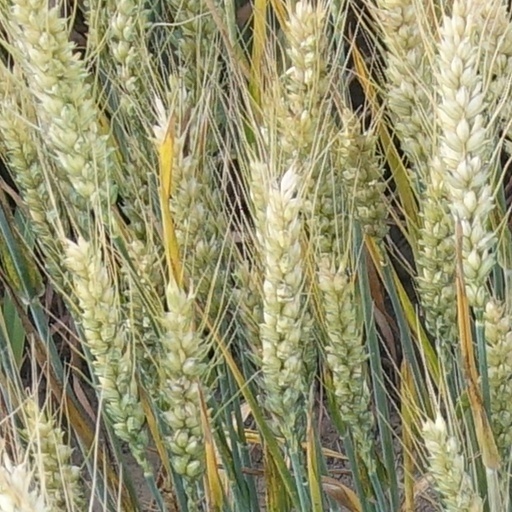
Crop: wheat